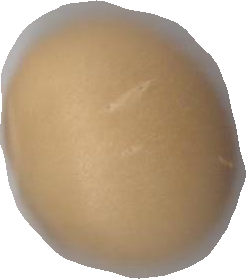
Variety: Dega